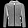
Label: Coat